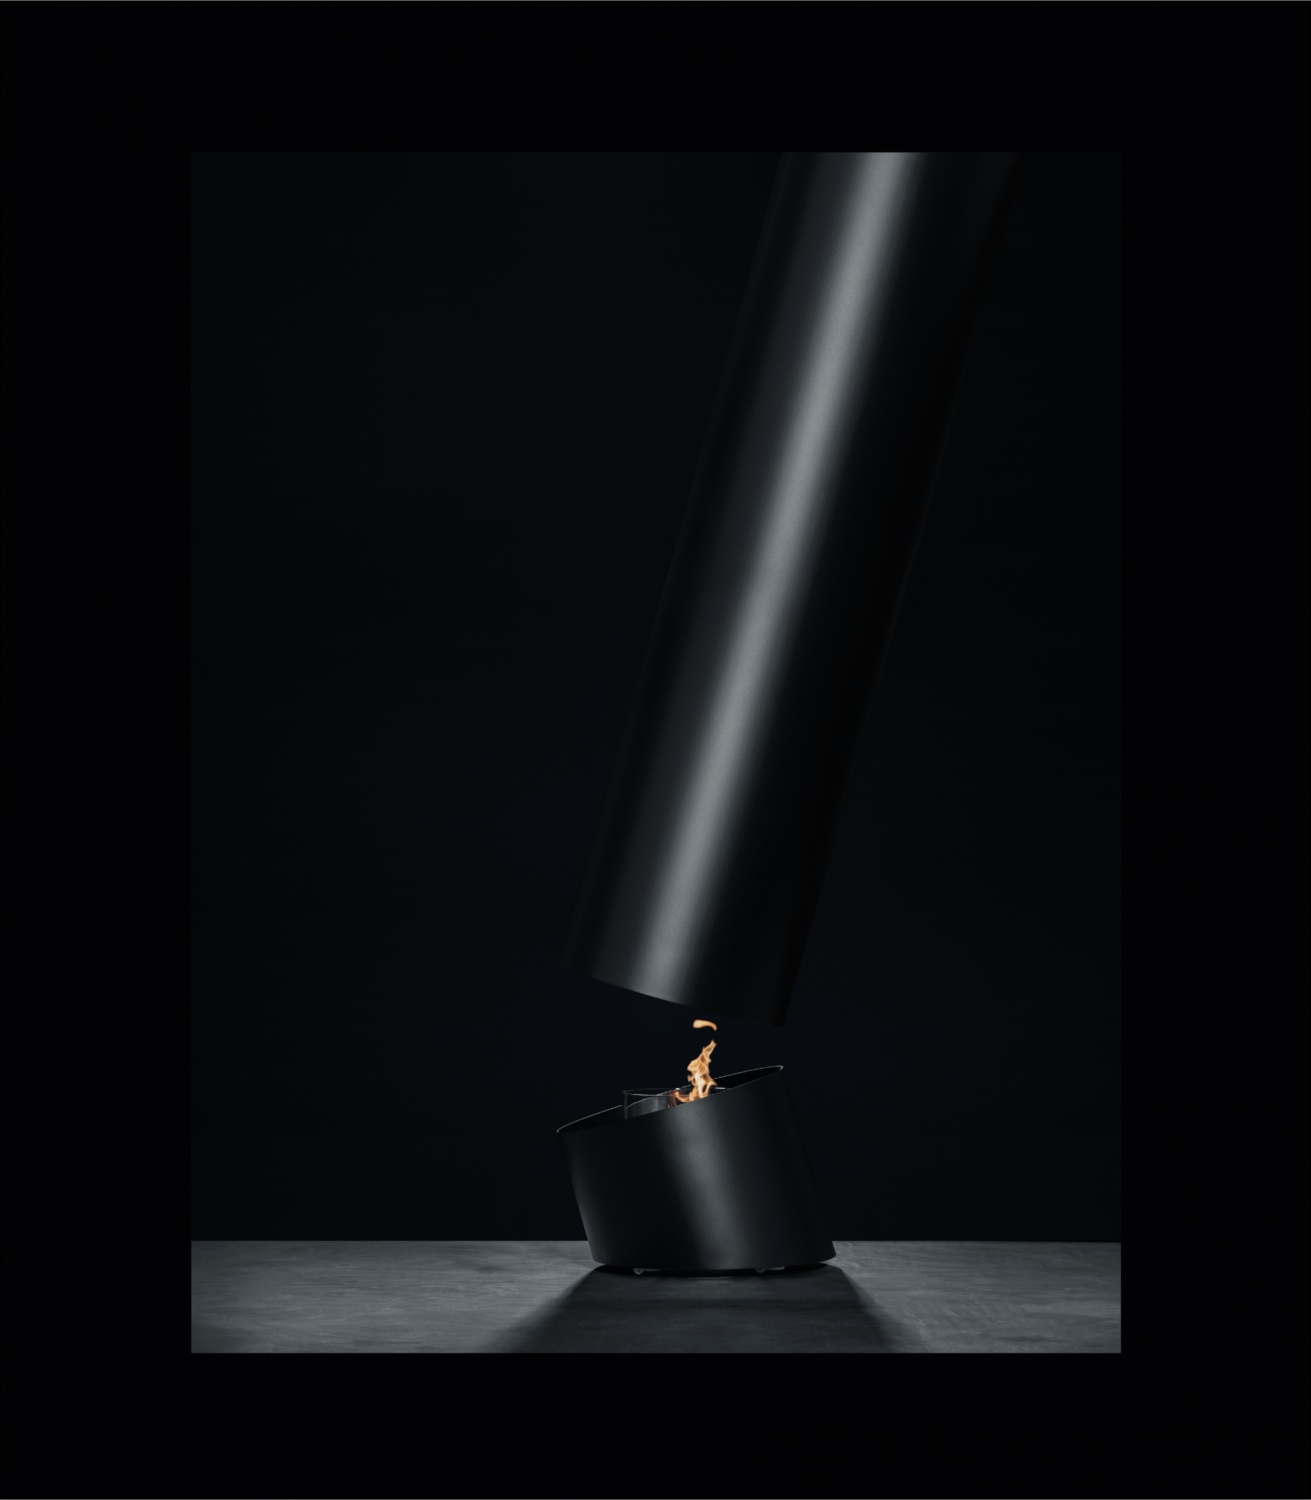
Glamm Contour 12 Fire
Brand: Morley Stove New Store
Timeless minimalism. Characterized by its simplicity, clean lines and monochromatic colour palette. Contour embraces GlammFire Crea7ionEVOPlus Fire Round technology, allowing users to appreciate what really matters: the comfort and warmth of the flames. This minimalist piece contributes to the quiet serenity of a living room. Instead of demand attention, it complements its surroundings and helps creating a calm and relaxing ambiance. Materials // Carbon steel Finishings // Black lacquered steel White lacquered steel Bronze lacquered steel - optional Velvet - optional RAL (options and finishings available upon request) Dimensions // 584 Ø x 2500-2700 h mm | 23" Ø x 98.4"-106.3" h Weight // 180 kg | 396.8 lbs Accessories// High temperature resistant glass - included Lithium battery included Combustion zone Burner// Crea7ionEVOPlus Fire Round Finishings // Black lacquered stainless steel White lacquered steel Black titanium - coated polished stainless steel—optional
Category: Home & Garden > Fireplaces > Indoor Fireplaces